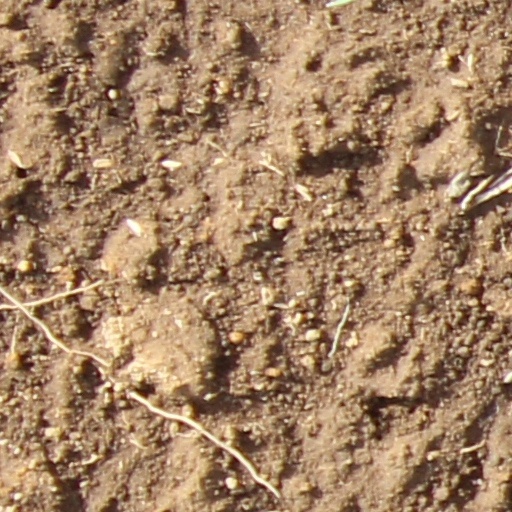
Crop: wheat